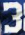
Number: 3